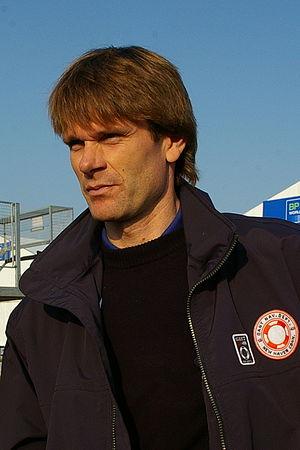
Marcus Grönholm, né le 5 février 1968 à Kauniainen/Grankulla, est un pilote de rallye finlandais. Il totalise trente victoires en mondial et deux titres de Champion du monde, en 2000 et en 2002. Son copilote, Timo Rautiainen, est aussi son beau-frère, et son propre père Ulf a été deux fois champion de Finlande des rallyes, en 1977 du Groupe 4 et en 1978 du Groupe 2.